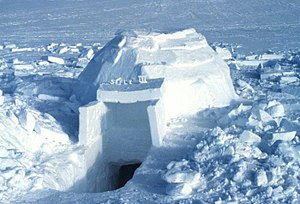
Iglo
Hurtig iglo
Snehytte, iglo eller igloo [iglu] er i almindelig tale en hytte bygget af sne. Ordet iglo er et inuitisk/fælleseskimoisk ord, sandsynligvis fra ordet igdlo som betyder hus. De fleste forbinder i dag ordet med et hus lavet af sne, i Grønland er en illu dog betegnelsen for et hus uden skelen til hvilket materiale, det er lavet af.